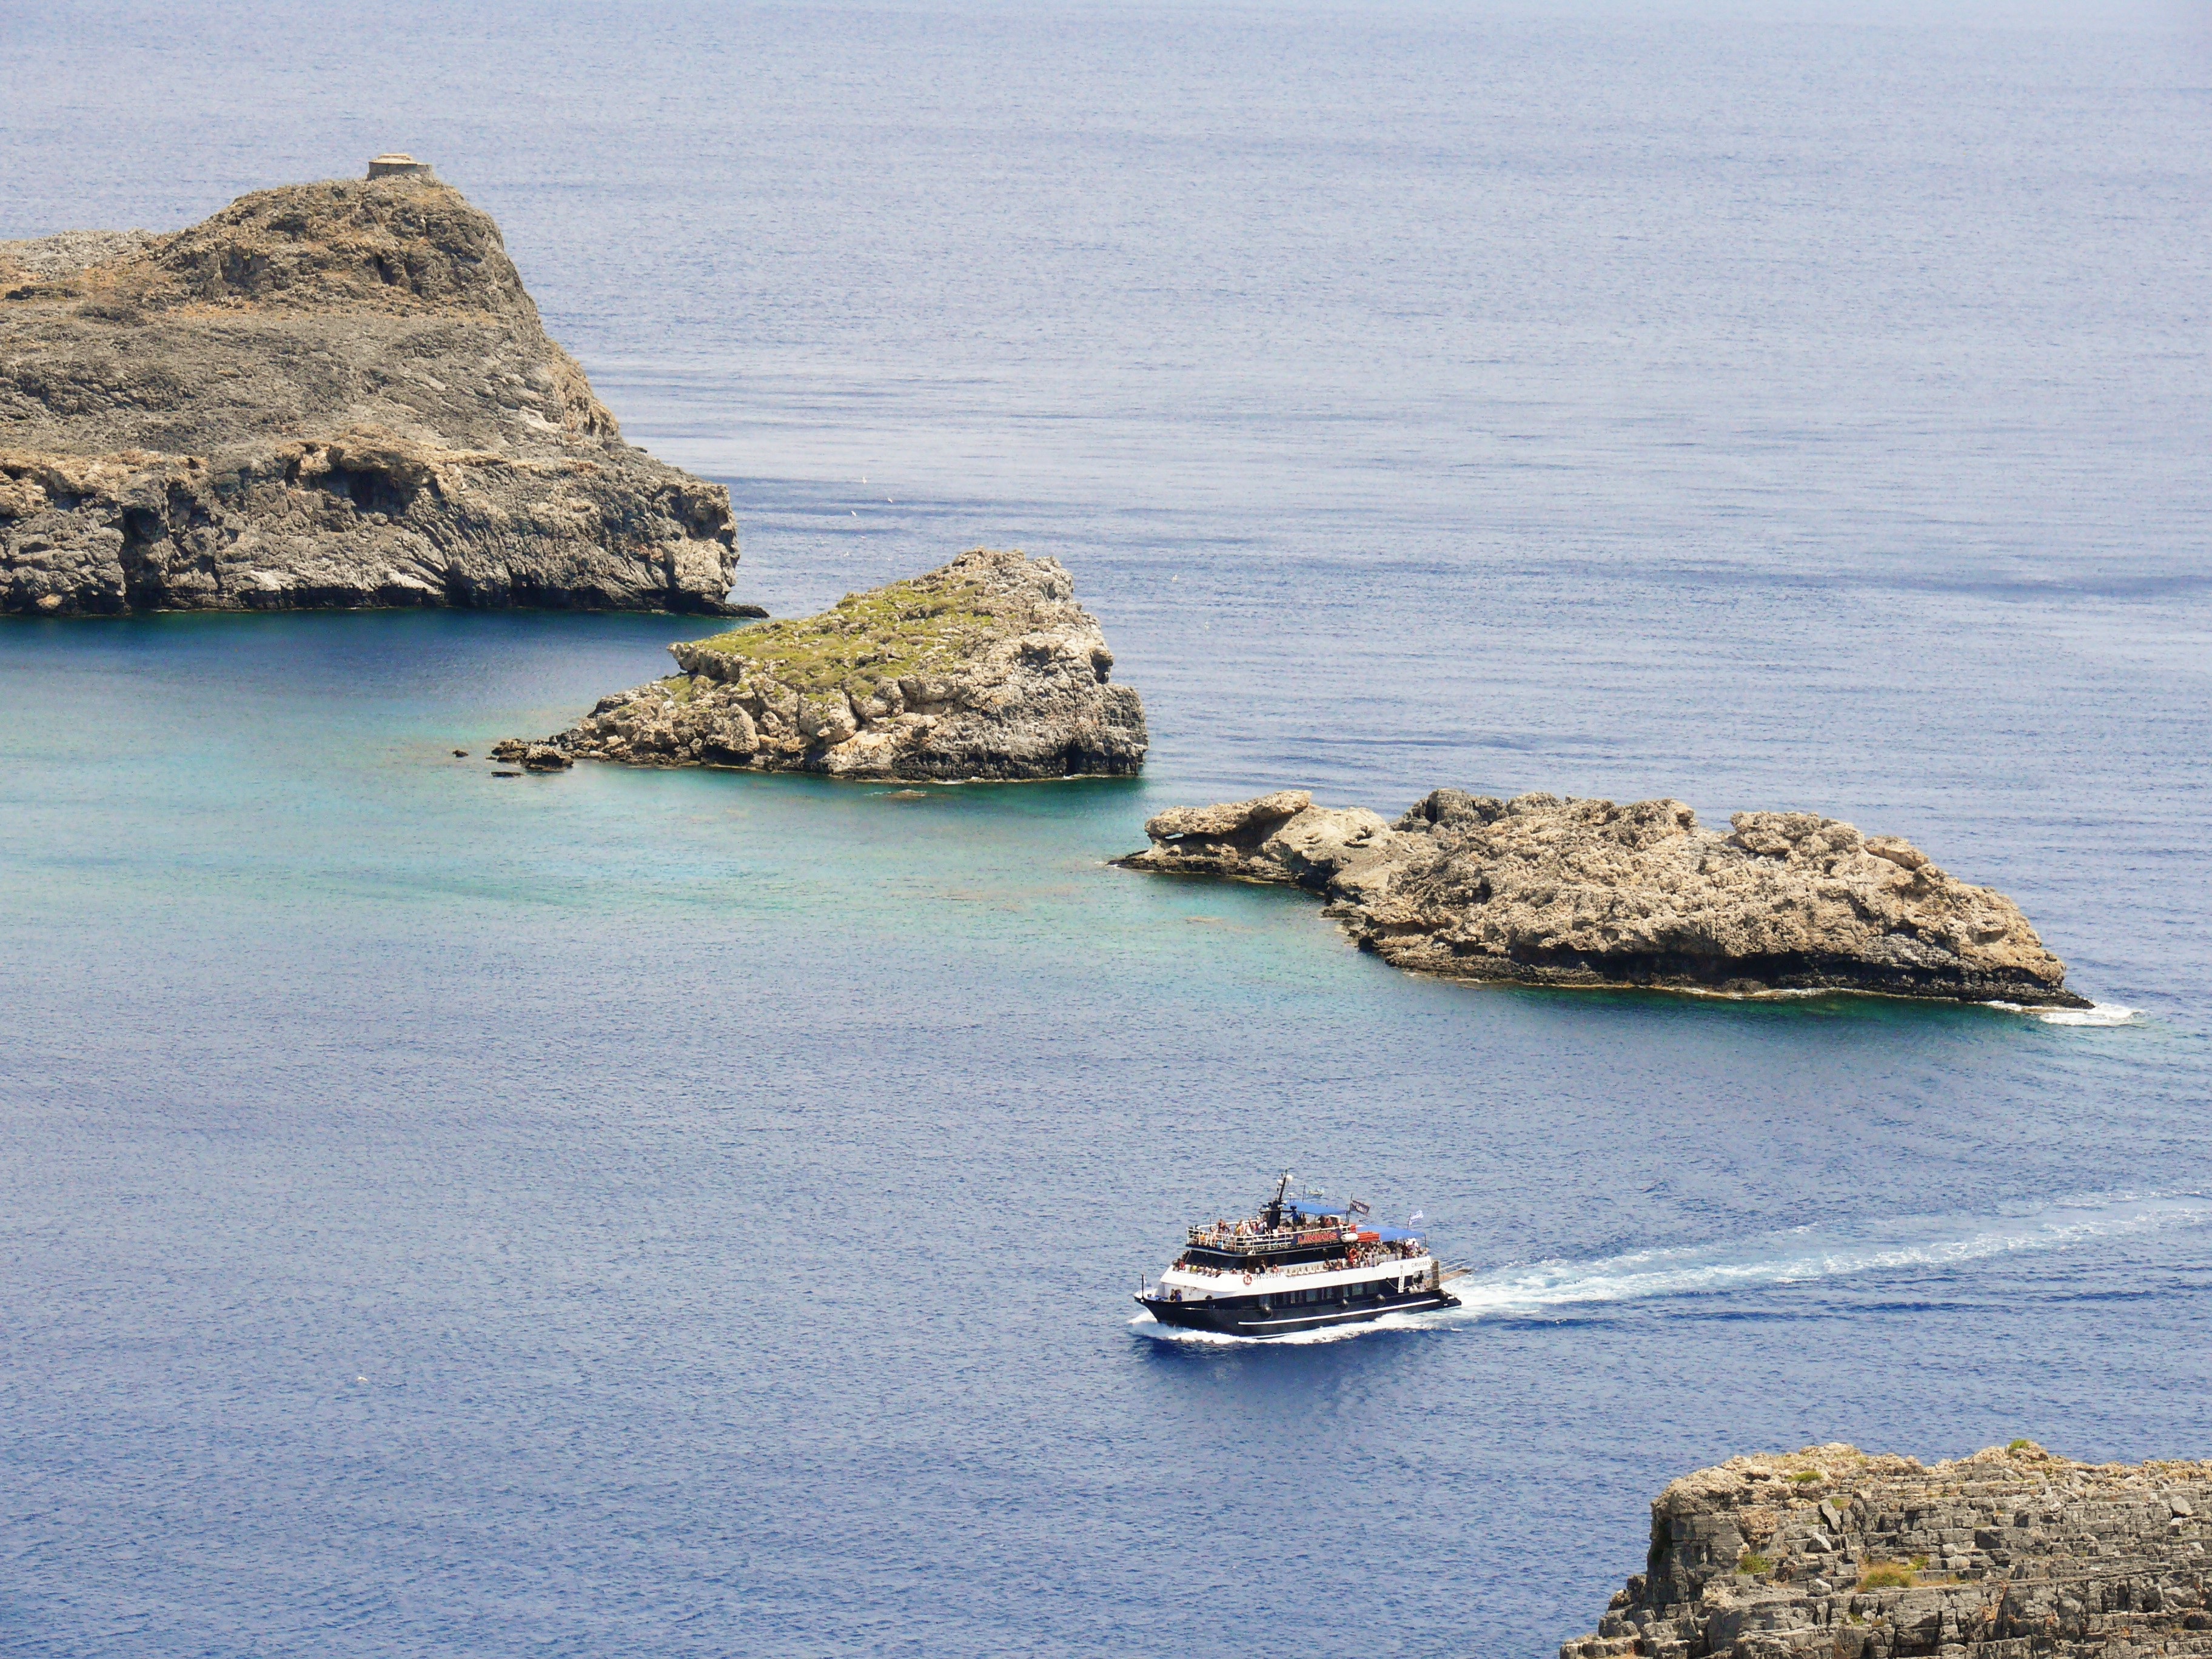
beach, sea, coast, water, ocean, boat, shore, ship, cliff, cove, vehicle, bay, island, blue, terrain, body of water, boating, archipelago, channel, cape, islet, lindos, landform, geographical feature